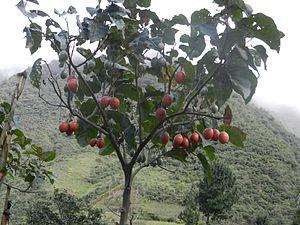
Le Tamarillo est une espèce du genre Solanum et de la famille des Solanaceae originaire de la cordillère des Andes, en Amérique du Sud. On le connaît pour son fruit rouge ou rose-orangé de la forme et légèrement plus gros qu’un œuf de poule, pour lequel on le cultive.